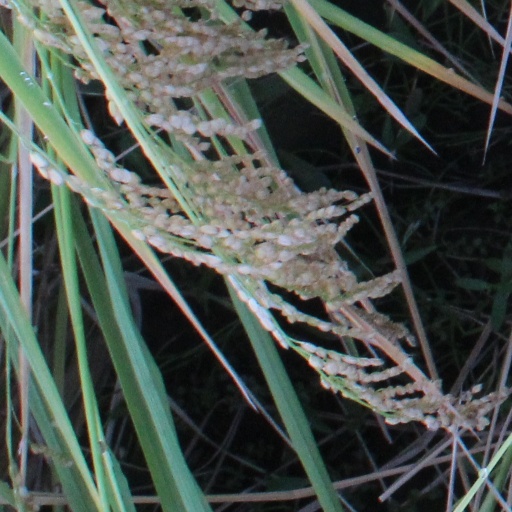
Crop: rice